Arthur Coke Burnell

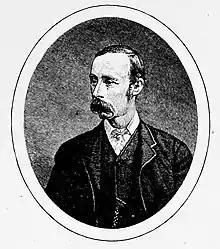
Arthur Coke Burnell

Arthur Coke Burnell (11 July 184012 October 1882) was an English civil servant who served in the Madras Presidency who was also a scholar in Sanskrit and Dravidian languages. He catalogued the Sanskrit manuscripts in southern India, particularly those in the collections of the Tanjore court collections. He was, with Henry Yule, a co-compiler of the "Hobson-Jobson", a compendium of Anglo-Indian terms.